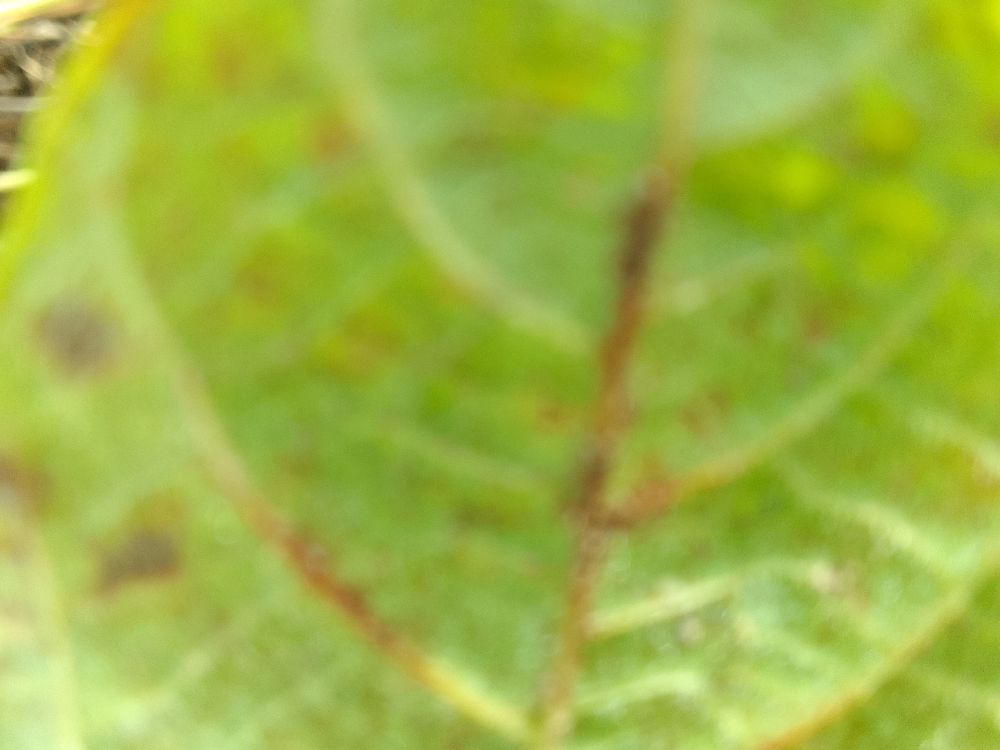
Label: anthracnose